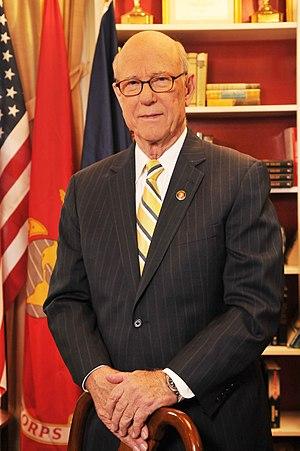
Depuis son admission à l'Union, le 29 janvier 1861, l'État du Kansas élit deux sénateurs, membres du Sénat fédéral.
Charles Patrick Roberts, dit Pat Roberts, né le 20 avril 1936 à Topeka, est un homme politique américain, membre du Parti républicain et sénateur du Kansas au Congrès des États-Unis depuis 1997. Il est auparavant représentant fédéral du 1ᵉʳ district de l'État, de 1981 à 1997.